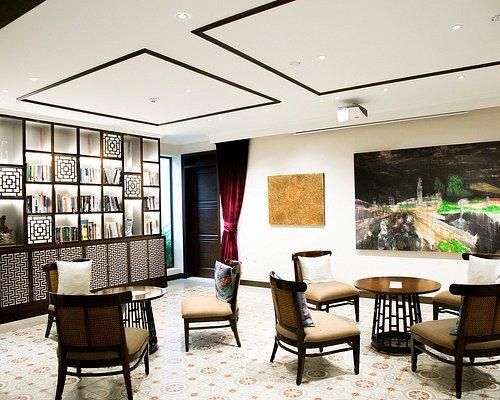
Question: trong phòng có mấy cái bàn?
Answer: trong phòng có hai cái bàn